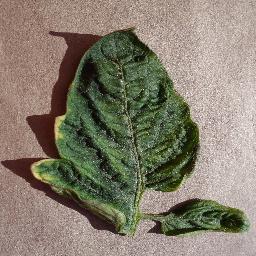
Label: Tomato___Tomato_Yellow_Leaf_Curl_Virus